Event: Nepal Earthquake
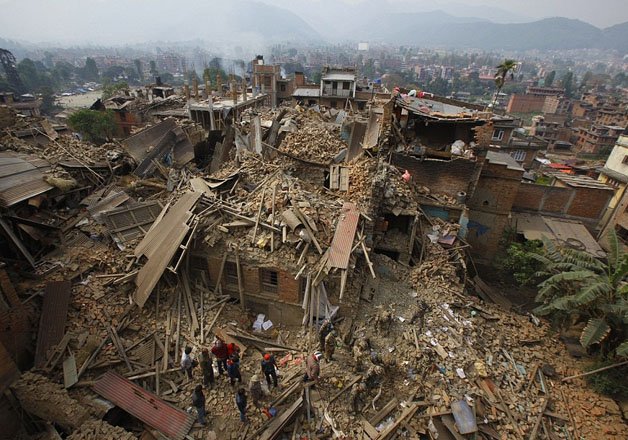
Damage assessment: damage